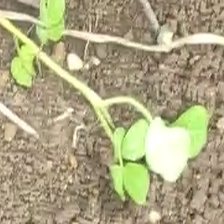
Weed species: Little_Mallow(Malva parviflora)